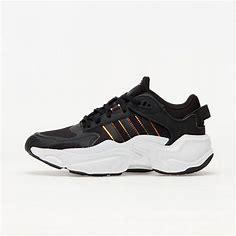
Brand: Adidas
Model: Magmur Runner